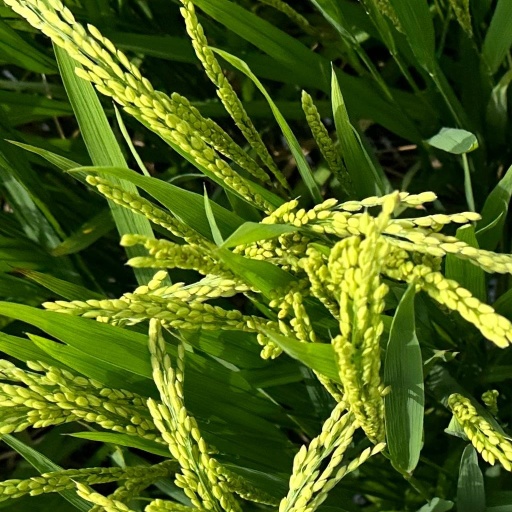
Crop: rice